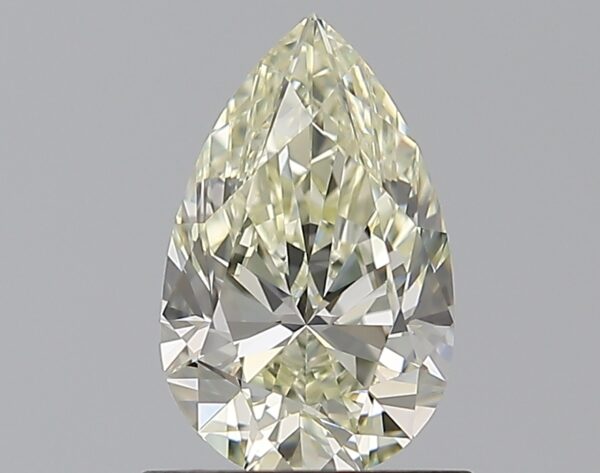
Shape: pear
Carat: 0.89
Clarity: VS1
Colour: N
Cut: EX
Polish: EX
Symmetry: EX
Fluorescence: F
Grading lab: GIA
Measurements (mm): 8.42 x 5.25 x 3.3